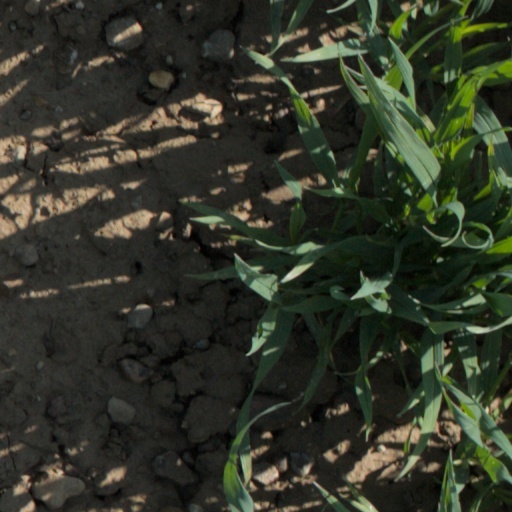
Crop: wheat